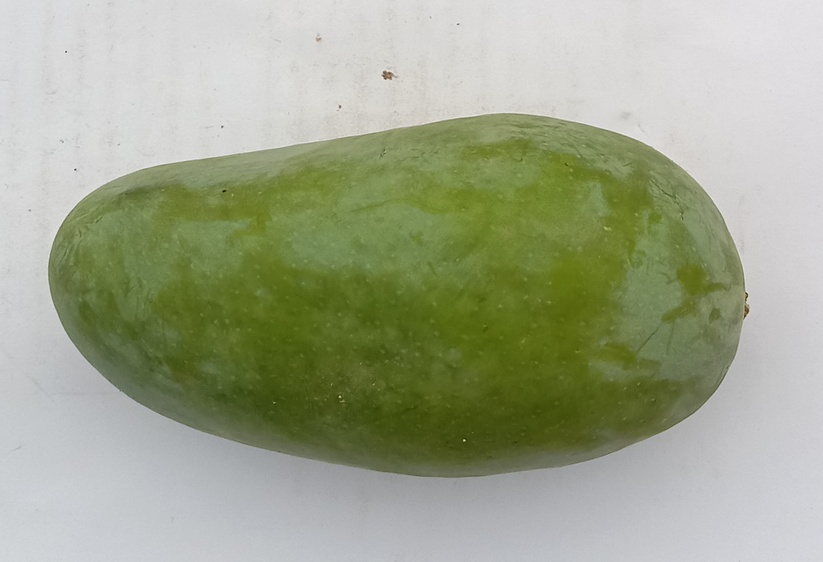
Mango variety: Sindhri